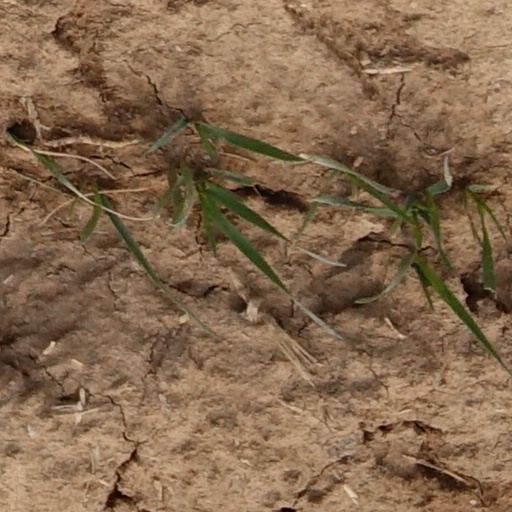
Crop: wheat